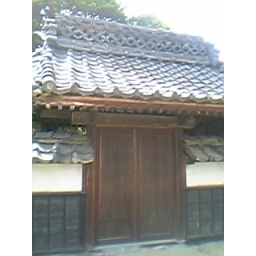
Old tiled roof gate up the street from my apartment in my village.